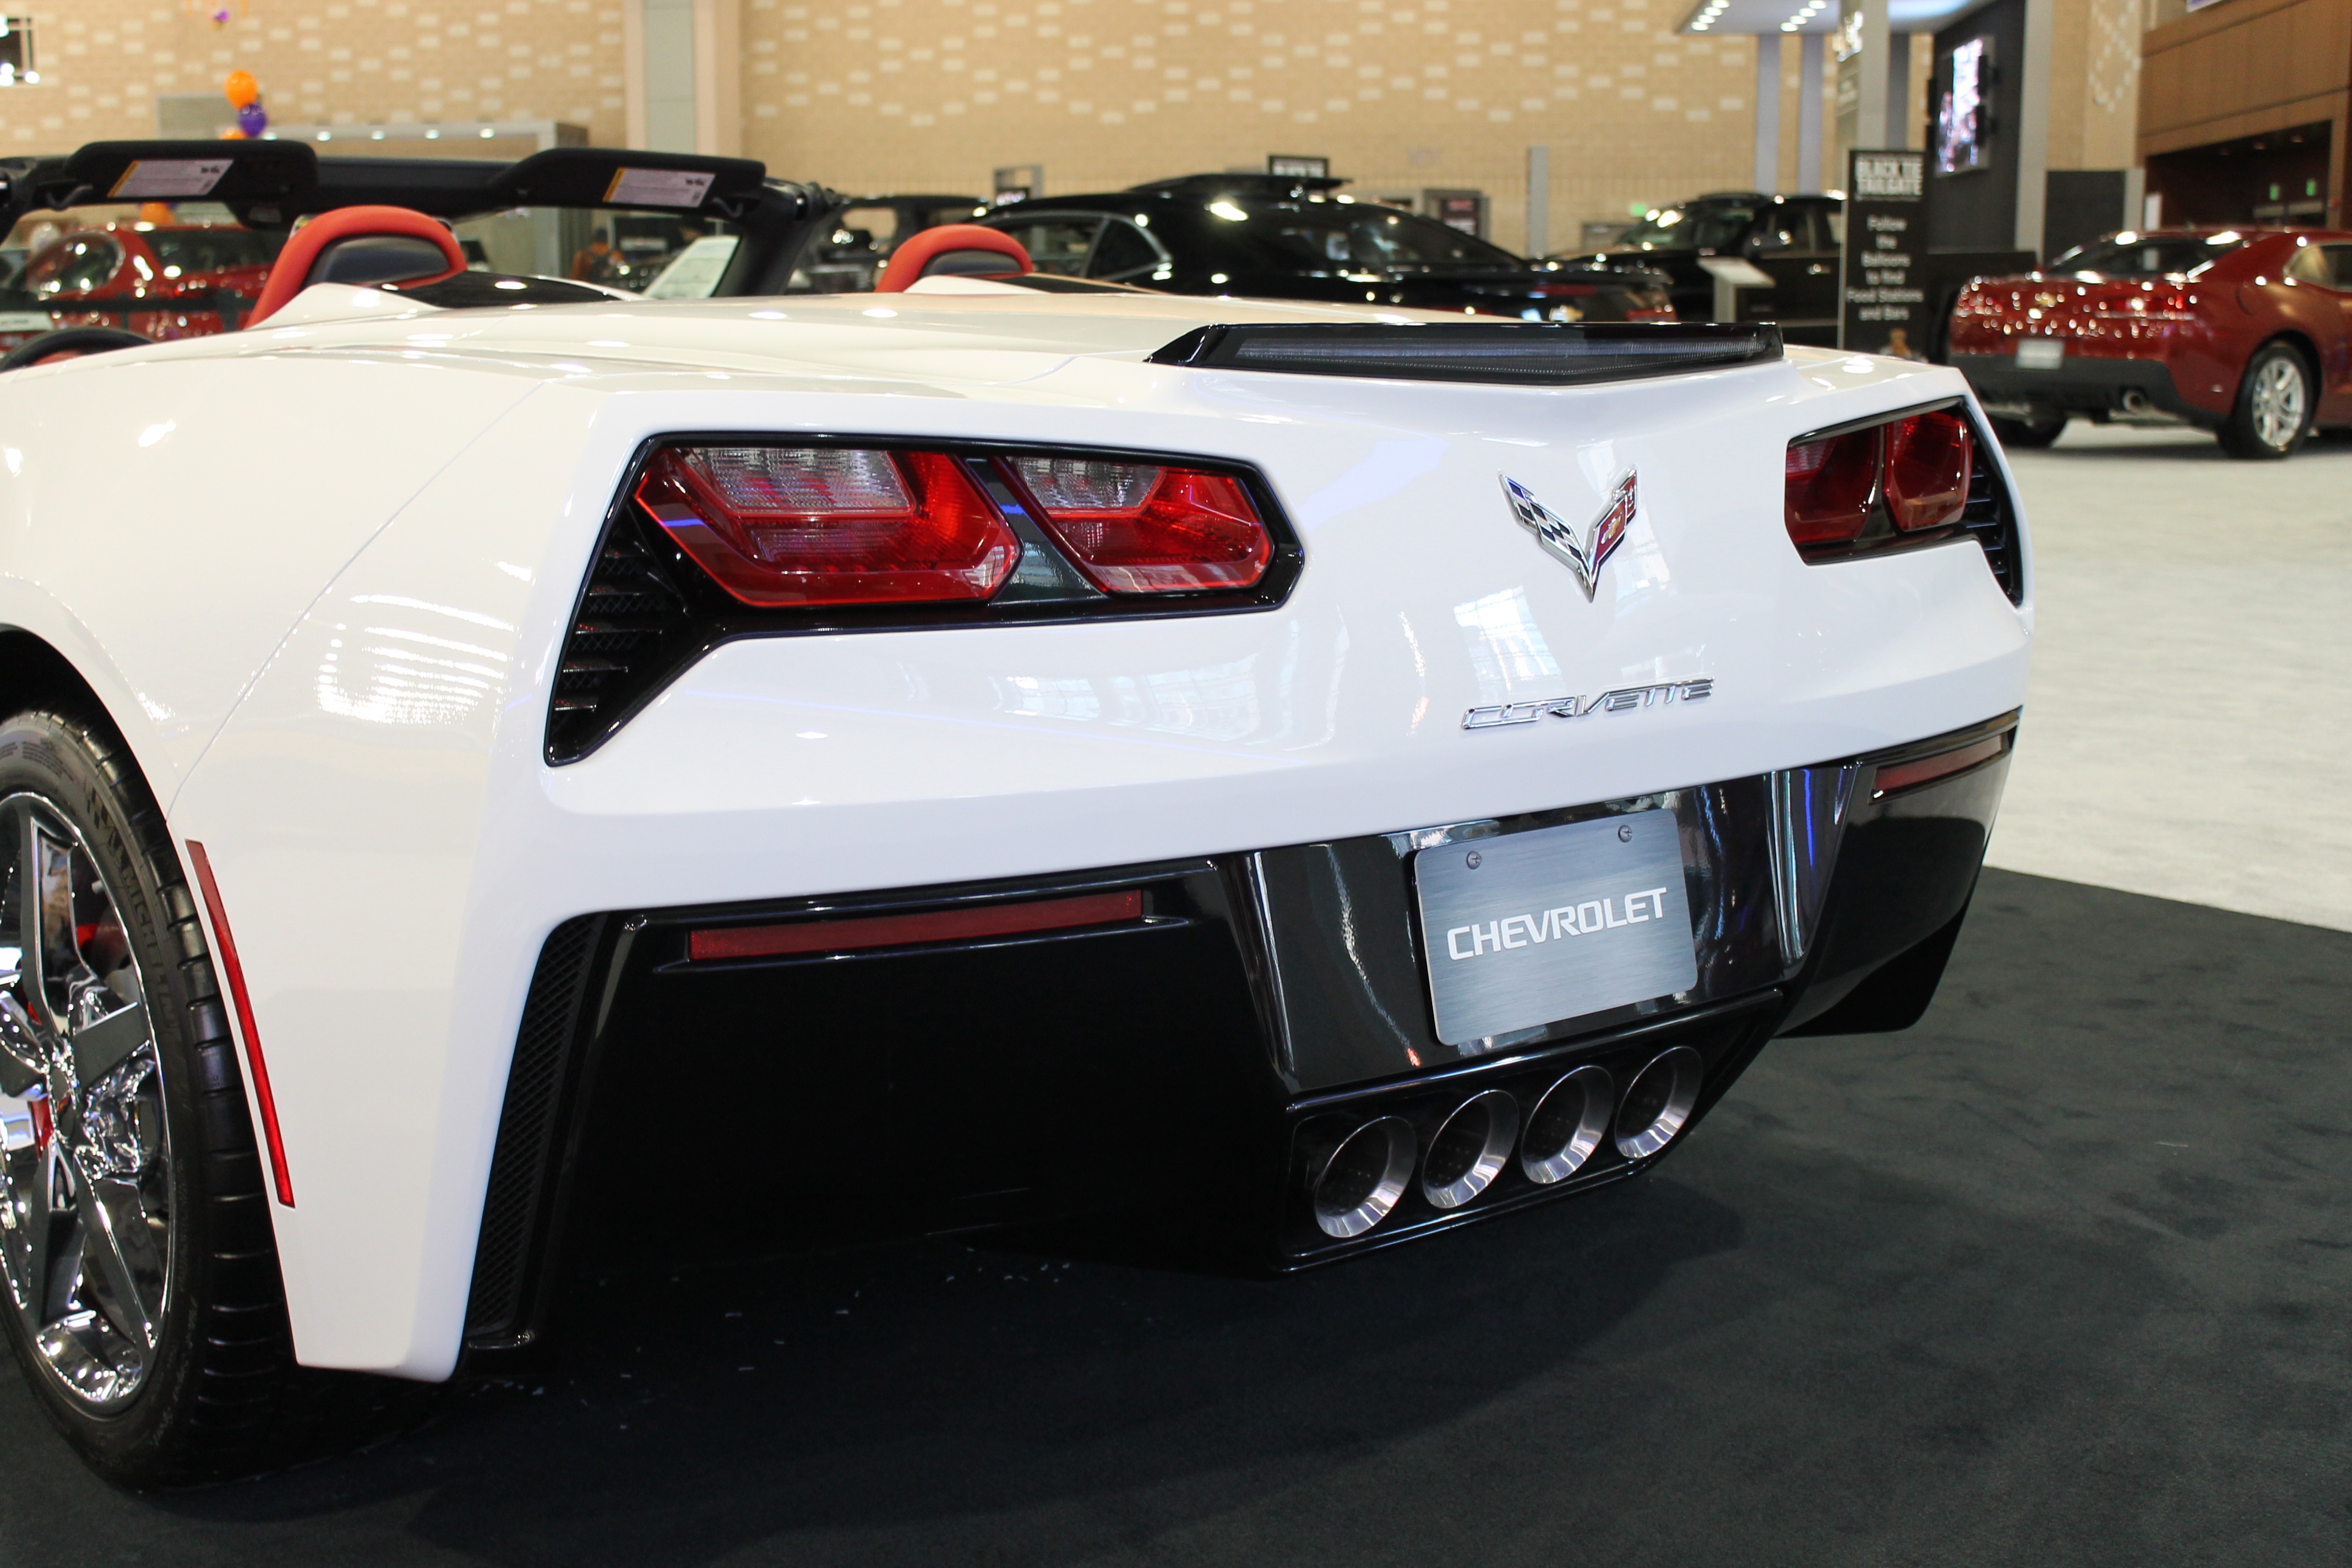
car, wheel, automobile, driving, transportation, transport, vehicle, drive, auto, automotive, sports car, bumper, muscle car, motor, chevrolet, convertible, corvette, auto show, land vehicle, automobile make, automotive exterior, automotive design